William Tassie

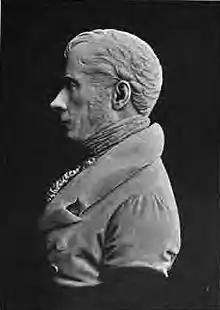
William Tassie depicted in about 1833 in an image reduced from a wax medallion, probably by Jacob Hagbolt

William Tassie (177726 October 1860) was a British gem engraver and cameo modeller of Scottish descent, who worked in London in the early 19th century. He took over the business of his uncle, James Tassie, after James's death in 1799. He added largely to his uncle's collection of casts and medallions. His portrait of Pitt, in particular, was very popular, and circulated widely.